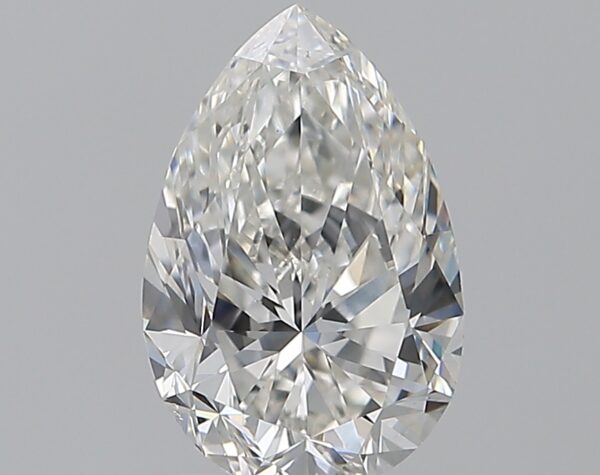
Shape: pear
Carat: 0.9
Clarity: VS2
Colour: G
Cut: VG
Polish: EX
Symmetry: VG
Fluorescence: ST
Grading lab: GIA
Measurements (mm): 8.04 x 5.28 x 3.45